Launceston Cricket Club

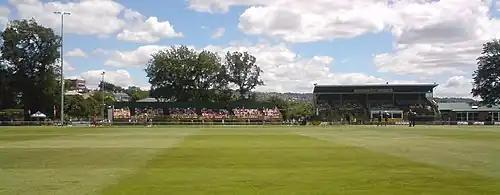
Boon Stand at NTCA Ground

NTCA Premierships: 1887–88, 1892–93, 1899–1900, 1901–02, 1902–03, 1917–18, 1919–20, 1920–21, 1921–22, 1925–26, 1927–28, 1928–29, 1930–31, 1933–34, 1934–35, 1941–42, 1945–46, 1946–47, 1958–59, 1959–60, 1962–63, 1963–64, 1968–69, 1970–71, 1972–73, 1978–79, 1982–83, 1983–84, 1984–85, 1985–86, 1988–89, 1989–90, 1990–91, 1991–92, 1992–93, 1993–94, 1995–96, 1996–97, 1997–98, 1999–00, 2000–01, 2001–02, 2002–03, 2004–05, 2005–06, 2010–11, 2020–21.